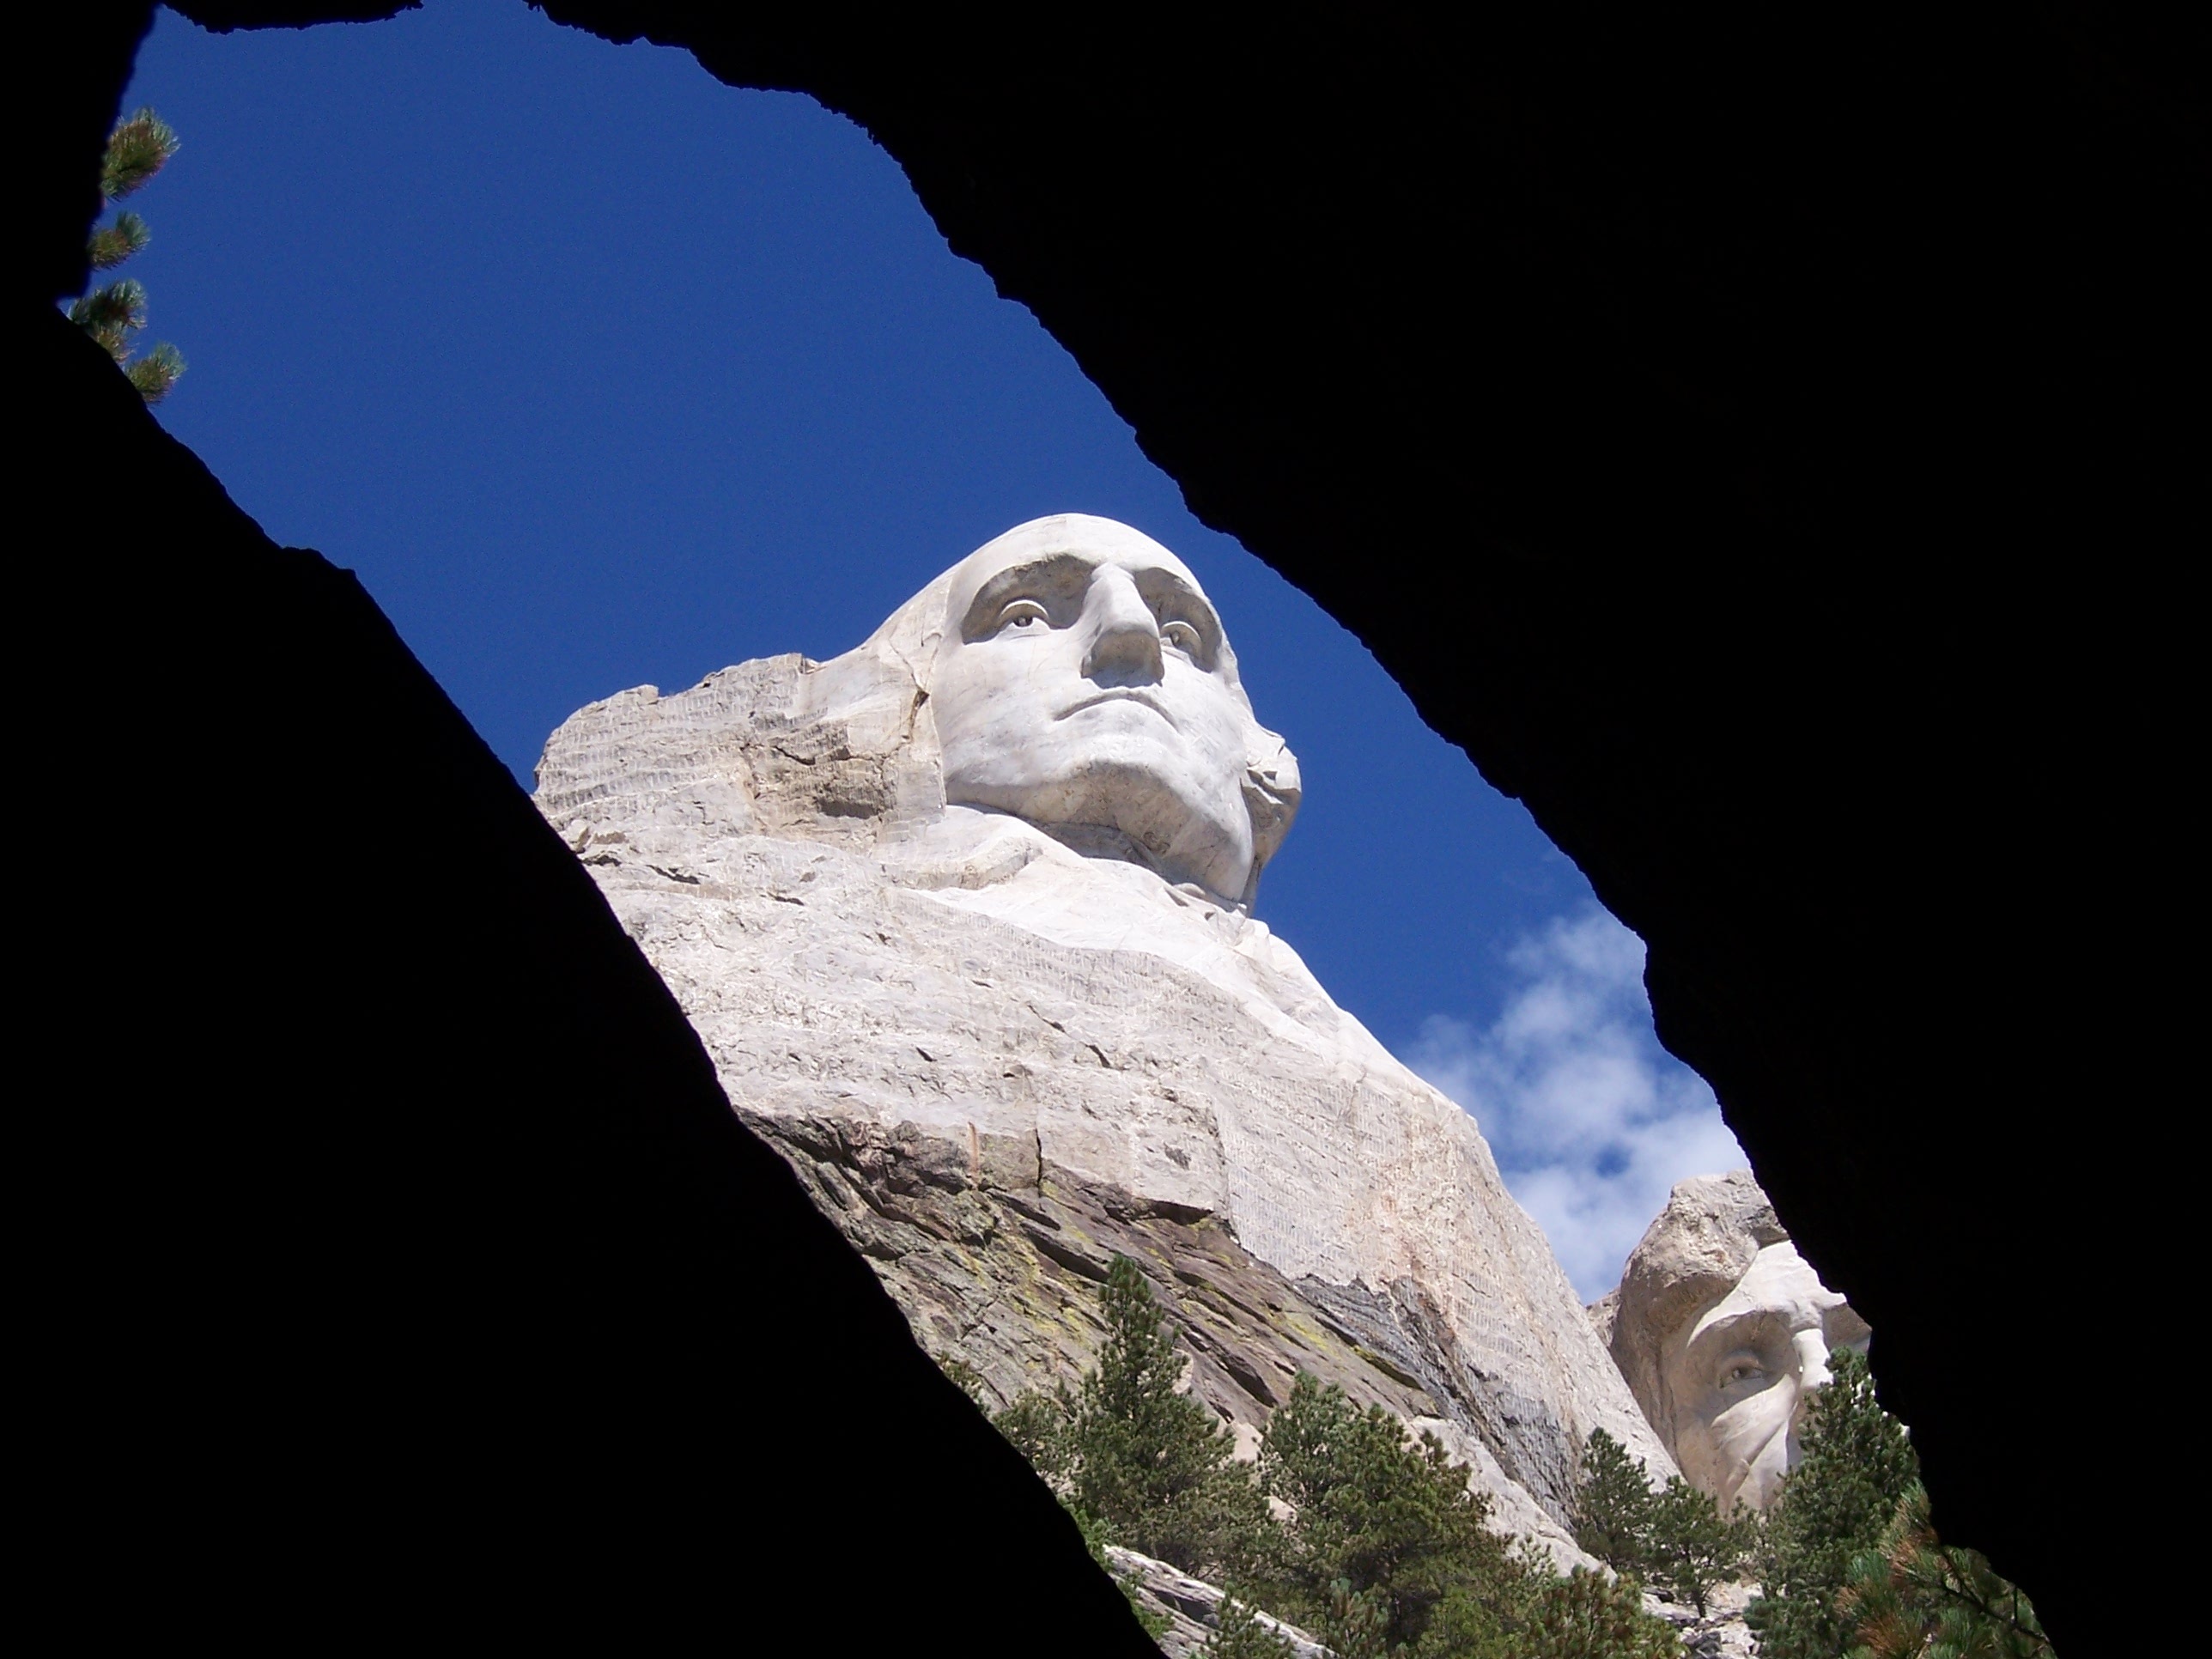
rock, mountain, adventure, mountain range, formation, extreme sport, terrain, summit, mount rushmore, sculpture, alps, south dakota, landform, national memorial, george washington, mountainous landforms